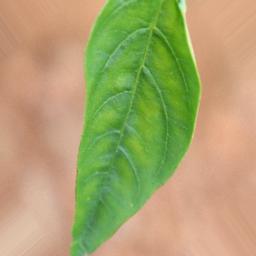
Label: healthy